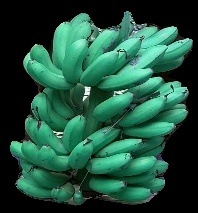
Variety: rasbale
Grade: grade1